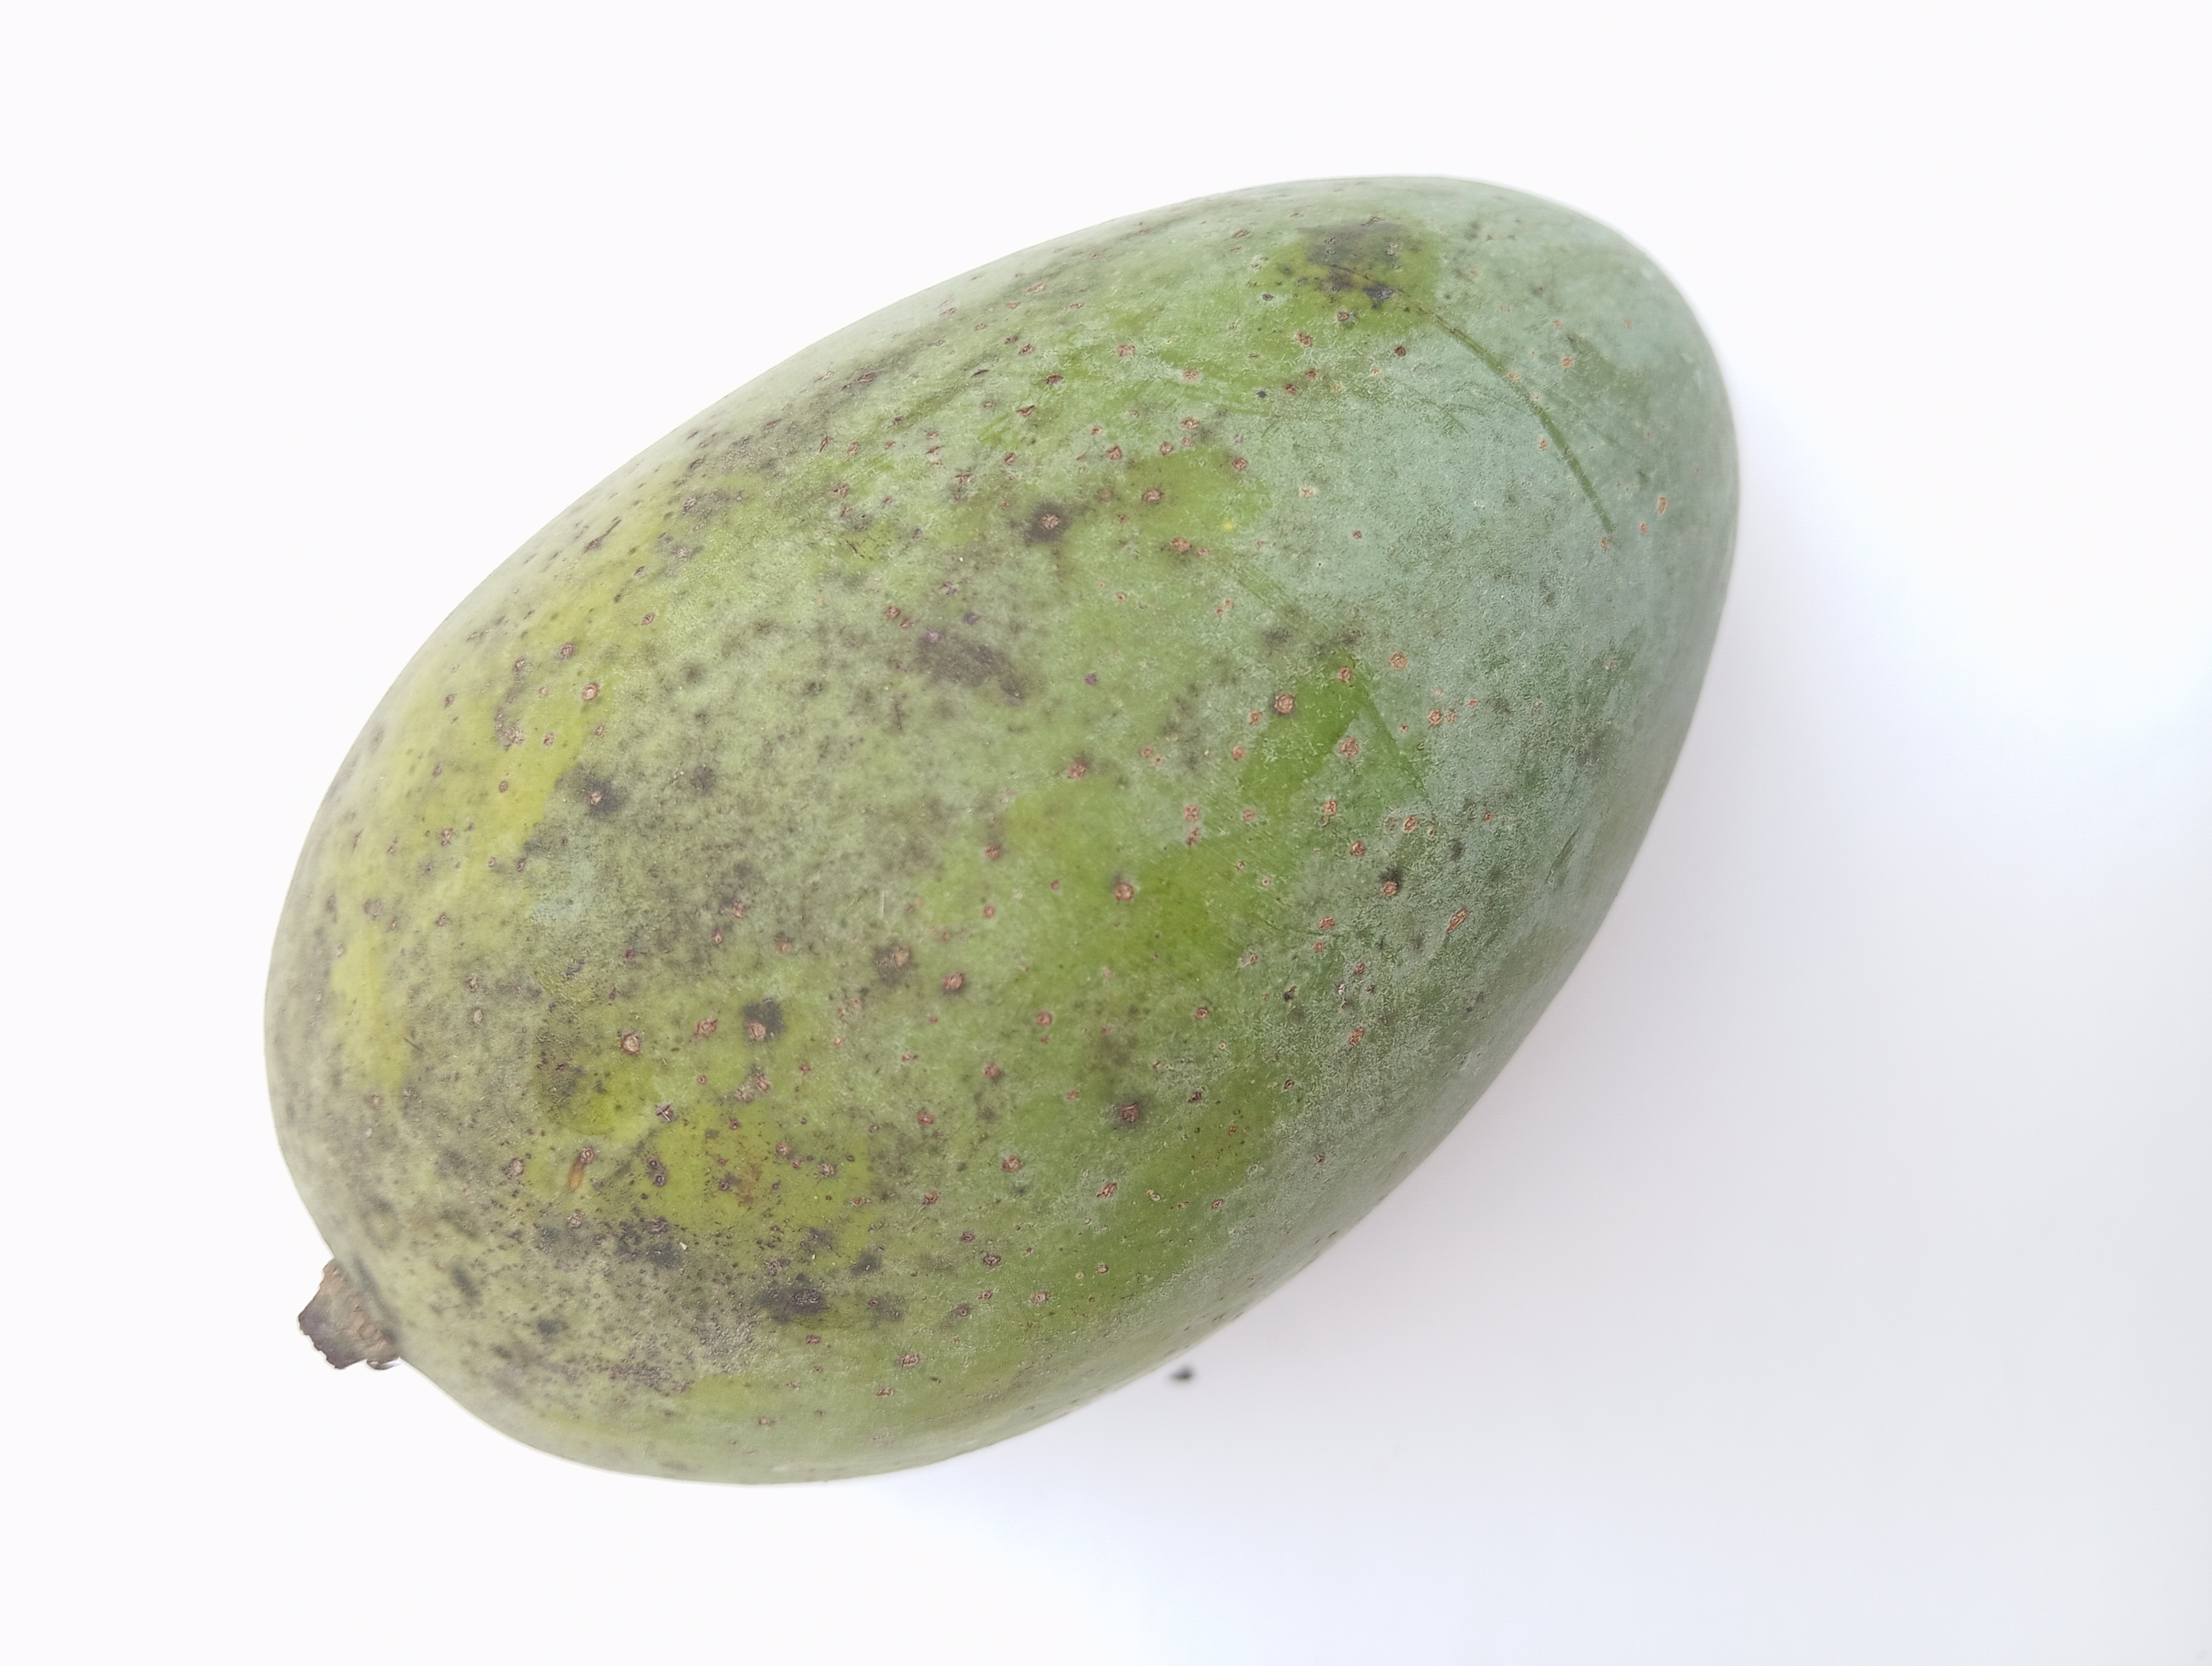
Mango variety: Amrapali